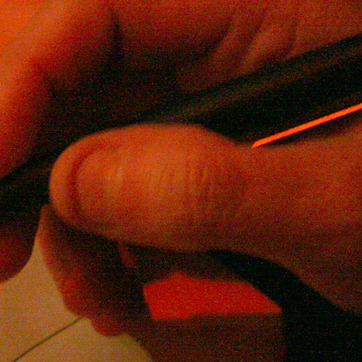
Material: skin